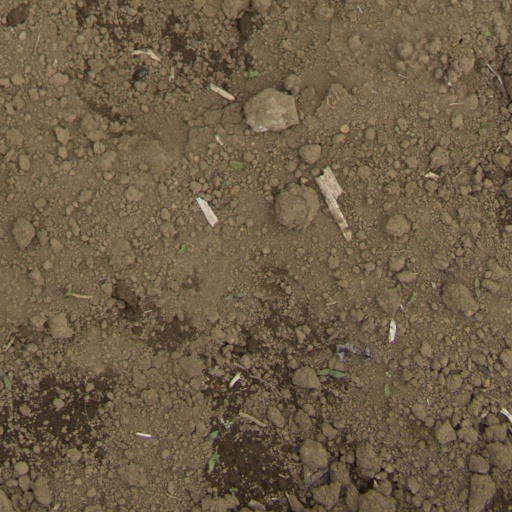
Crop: Jerusalem artichoke